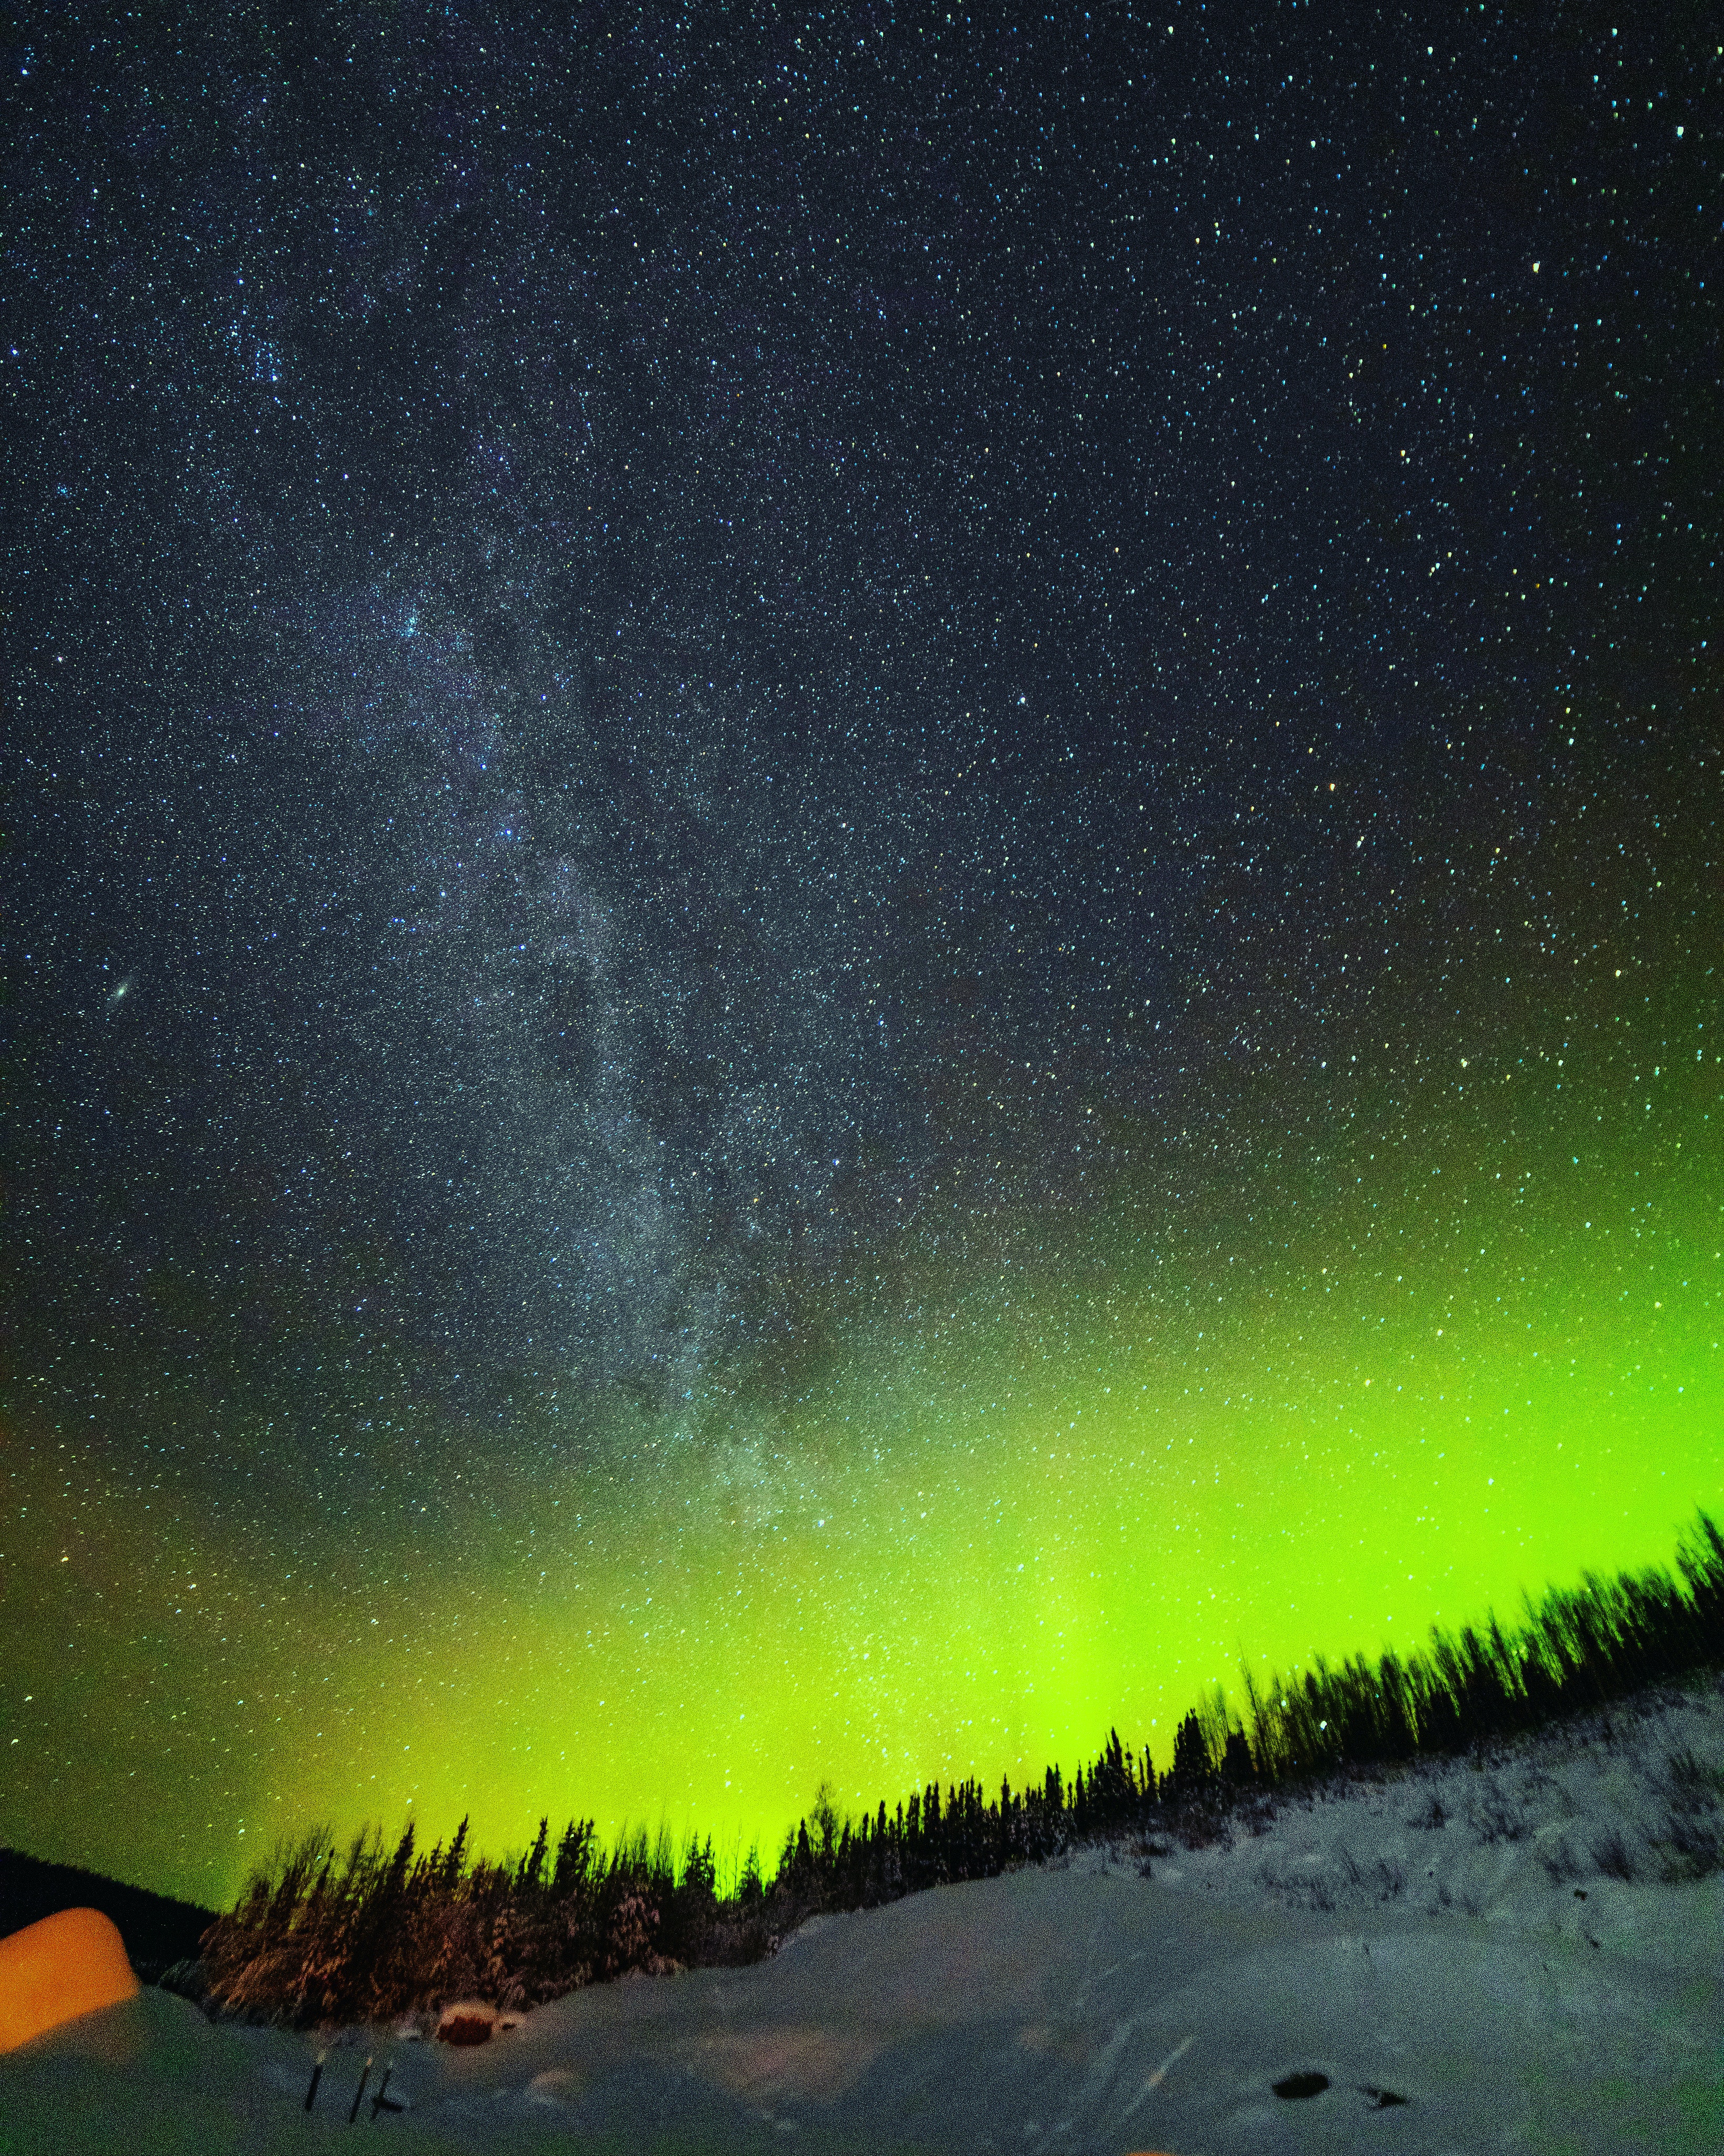
walls, sky, atmosphere, natural landscape, nature, aurora, atmospheric phenomenon, horizon, landscape, astronomical object, science, liquid, space, calm, midnight, darkness, electric blue, star, meteorological phenomenon, night, wind, event, slope, rectangle, winter, tundra